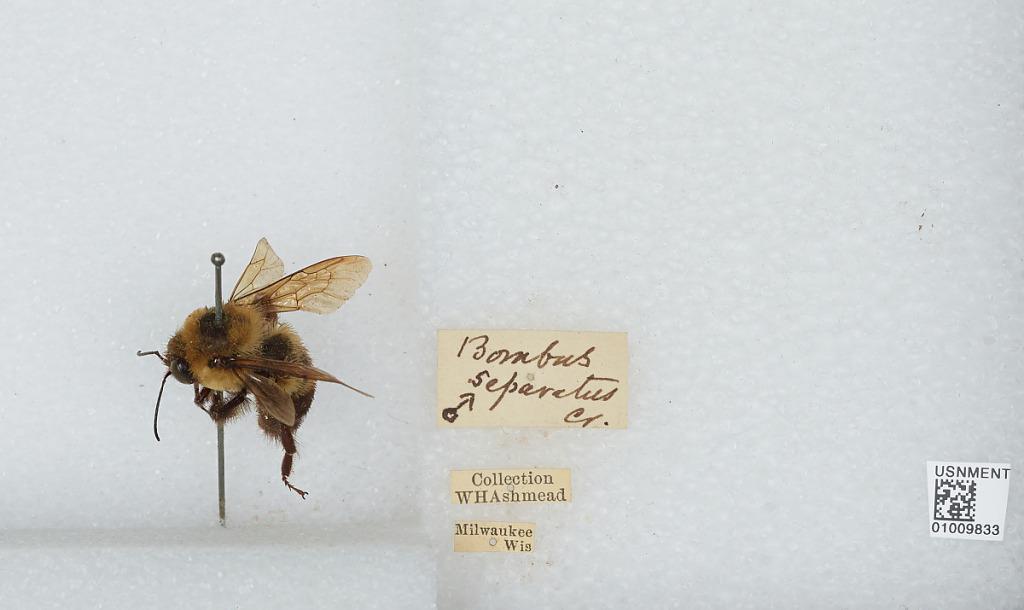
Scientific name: Bombus (Separatobombus) griseocollis (De Geer)
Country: United States
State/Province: Wisconsin
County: Milwaukee
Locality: Milwaukee
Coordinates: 43.05, -87.95